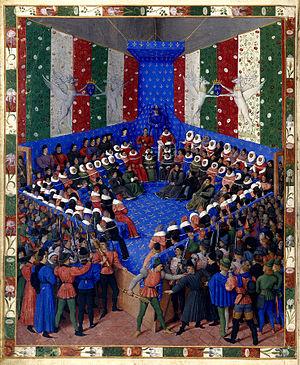
Guy XIV de Laval, ou encore François de Laval-Montfort, est baron puis 1ᵉʳ comte de Laval, baron de Vitré, vicomte de Rennes, seigneur de Châtillon, d'Acquigny, d'Aubigné, de Courbeveille, de Montfort, de Gaël, baron de La Roche-Bernard, seigneur de Tinténiac, de Bécherel et de Romillé, châtelain de La Brétesche, seigneur de Lohéac, et de La Roche-en-Nort, seigneur de Gavre.
Des cas des nobles hommes et femmes, dit le « Boccace de Munich » est un manuscrit enluminé, daté entre 1458 et 1465 conservé à la bibliothèque d'État de Bavière à Munich contenant le De casibus virorum illustrium de Boccace, traduit en moyen français par Laurent de Premierfait et illustré de 91 miniatures exécutées par Jean Fouquet et principalement par un membre de son atelier, le Maître du Boccace de Munich qui doit son nom de convention à ce manuscrit.
En France, sous l'Ancien Régime, le lit de justice est une séance solennelle du parlement par laquelle le roi ordonnait à cette assemblée d'enregistrer les édits et ordonnances qu'elle avait contestés par l'usage de son droit de remontrance.
Un parlement est, sous l'Ancien Régime dans le royaume de France, une cour de justice d'appel, dite aussi improprement cour souveraine, puis cour supérieure à partir de 1661, qui rend la justice au nom du roi, dans un territoire délimité. Le plus haut degré de juridiction était le Conseil du roi, véritable cour souveraine, qui pouvait soit être saisi par le justiciable, soit se saisir d'office de toutes les causes pendantes devant une juridiction du royaume.
Le royaume de France est le nom historiographique donné à différentes entités politiques de la France au Moyen Âge et à l'époque moderne. Selon les historiens, la date de création du royaume est associée à un de ces trois événements majeurs : l'avènement de Clovis en 481 et l'extension des royaumes francs, le partage de l'Empire carolingien en 843 et l'élection d'Hugues Capet en 987. Il prend fin lors de la Révolution française en 1792 avant de réapparaître brièvement de 1814 à 1848.
Jean II d'Alençon, né à Argentan le 2 mars 1409, mort à Paris le 8 septembre 1476, duc d'Alençon, comte du Perche, fils de Jean Iᵉʳ et de Marie de Bretagne, fille du duc Jean IV, était un prince de sang et un chef de guerre français du XVᵉ siècle et compagnon d'armes de Jeanne d'Arc.